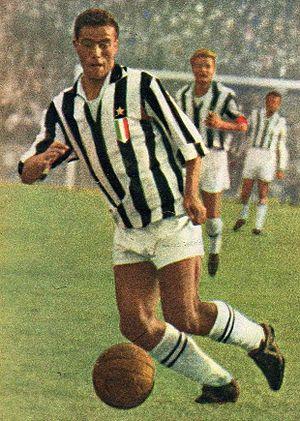
Bruno Nicolè est un footballeur international italien qui évoluait au poste d'attaquant.